Describe the emotion expressed in this image:  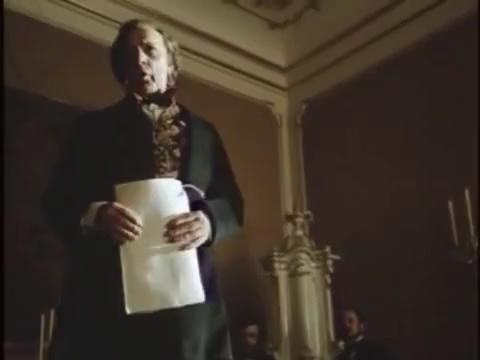
This person displays Suffering, valence and arousal with low intensity.